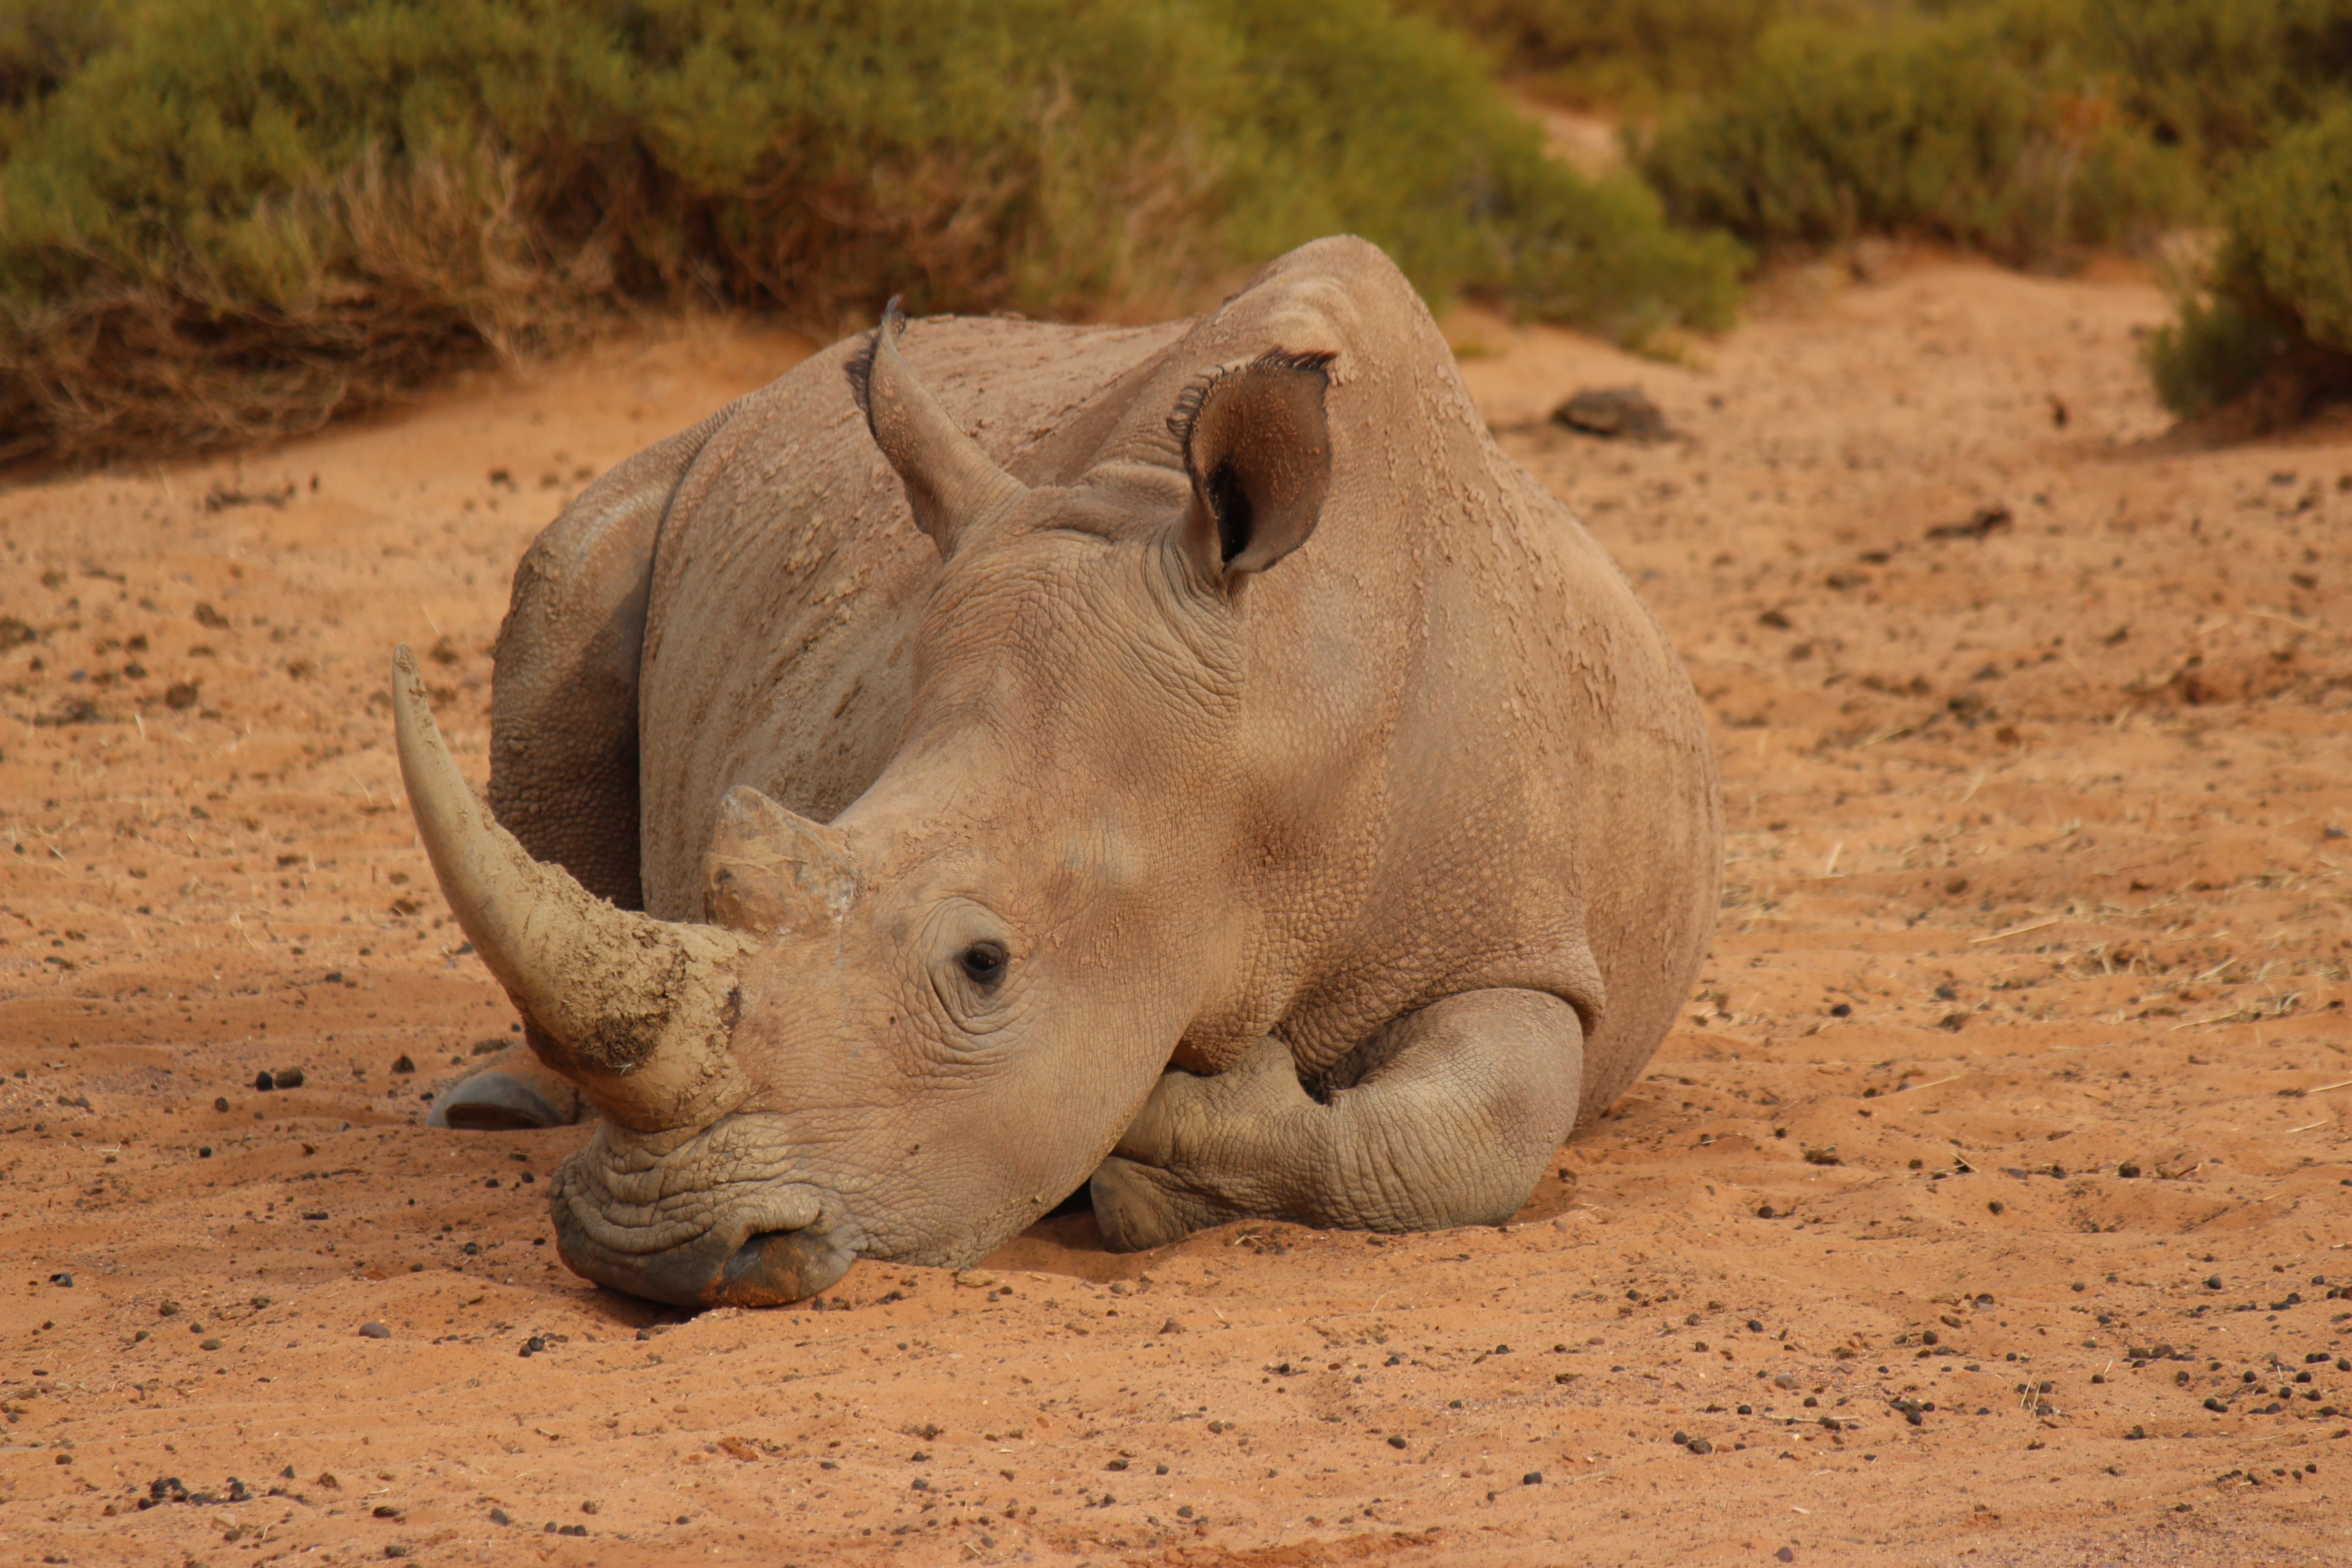
adventure, wildlife, mammal, rest, fauna, savanna, rhino, rhinoceros, safari, south africa, wild animals, body kits, big five